Selfish genetic element

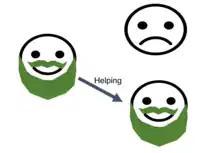
The simplest form of greenbeard mechanism. An individual with the greenbeard allele preferentially helps a fellow greenbeard individual.

Following Dawkins, a greenbeard is usually defined as a gene, or set of closely linked genes, that has three effects: